Shapeshifting

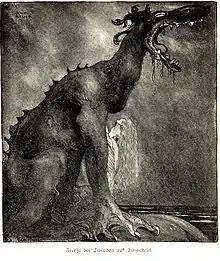
"Svipdag transformed" by John Bauer shows Svipdagr being turned him into a dragon, after angering Odin, but despite his monstrous appearance, his lover, the goddess Freyja, refused to leave his side.

In many cases, imposed forms are punitive. This may be a just punishment, the nature of the transformation matching the crime for which it occurs; in other cases, the form is unjustly imposed by an angry and powerful person. In fairy tales, such transformations are usually temporary, but they commonly appear as the resolution of myths (as in many of the Metamorphoses) or produce origin myths.